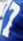
Number: 7